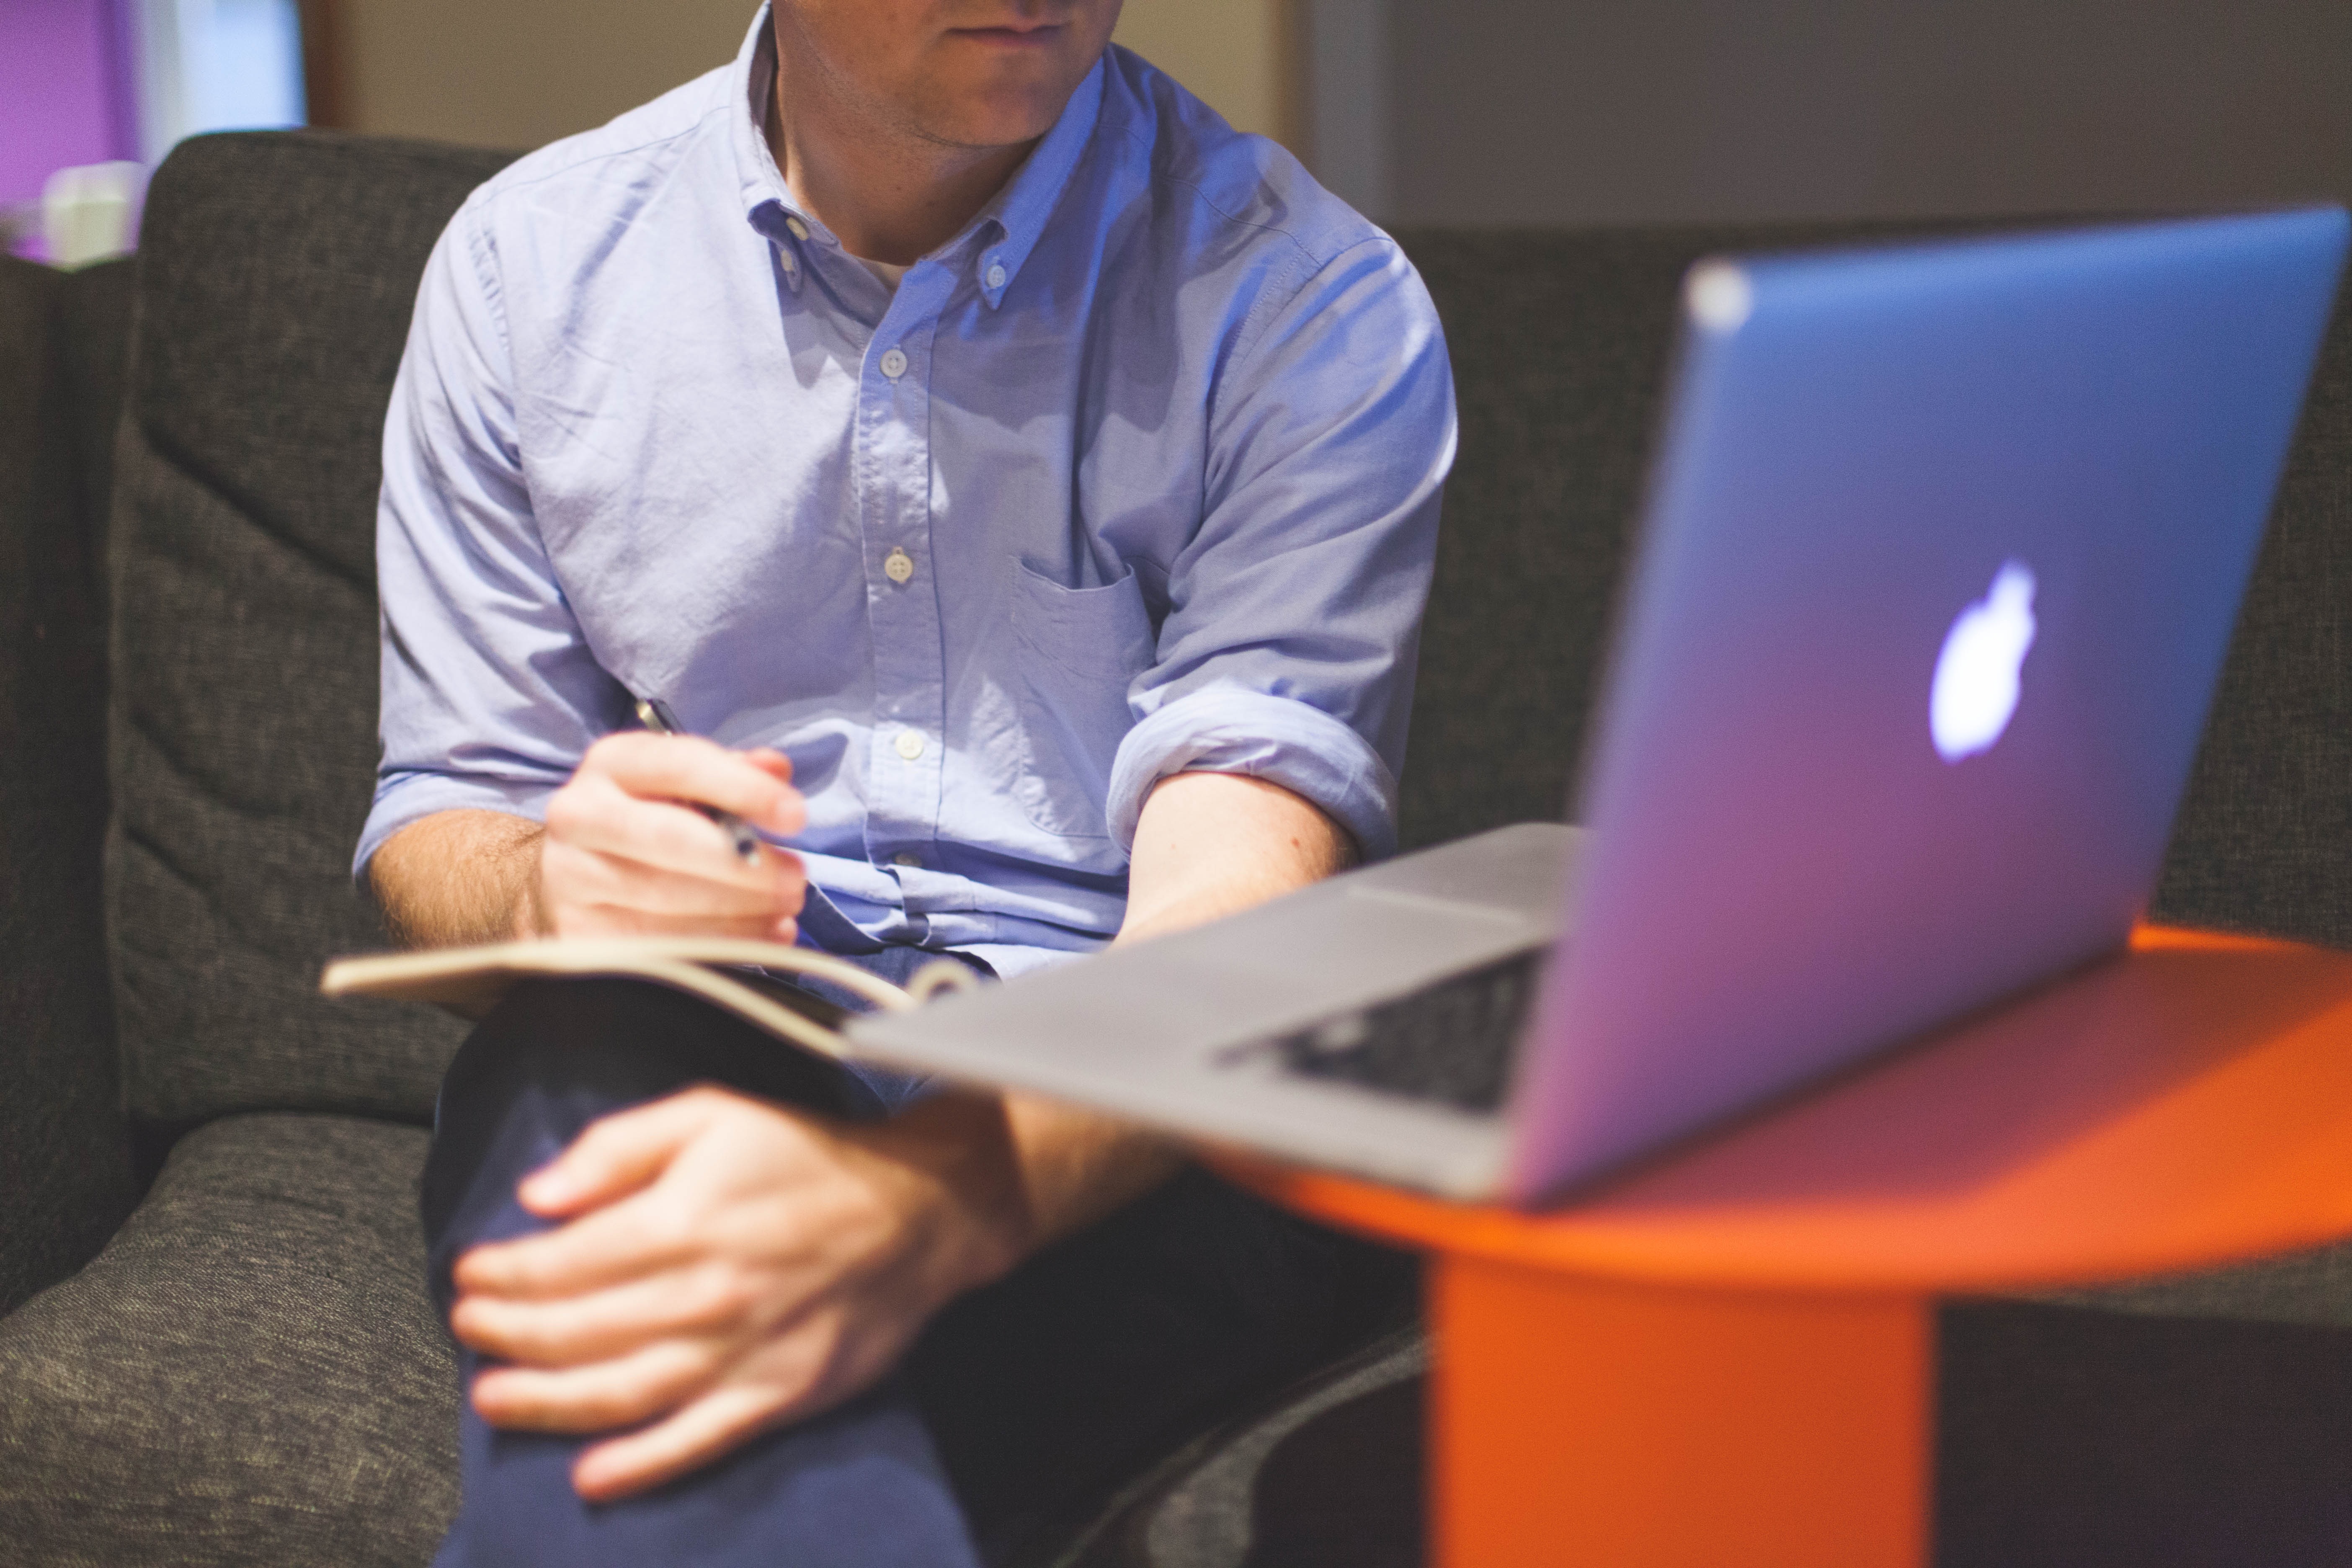
laptop, notebook, computer, macbook, writing, working, creative, people, technology, notepad, internet, office, business, project, startup, strategy, planning, learning, commerce, development, company, businessman, marketing, organization, start up